Alexey Volotskov

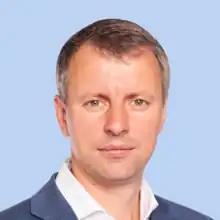

Alexey Anatolievich Volotskov (born 5 July 1981, Krasnoslobodsk, Volgograd Oblast) is a Russian political figure and a deputy of the 8th State Duma.